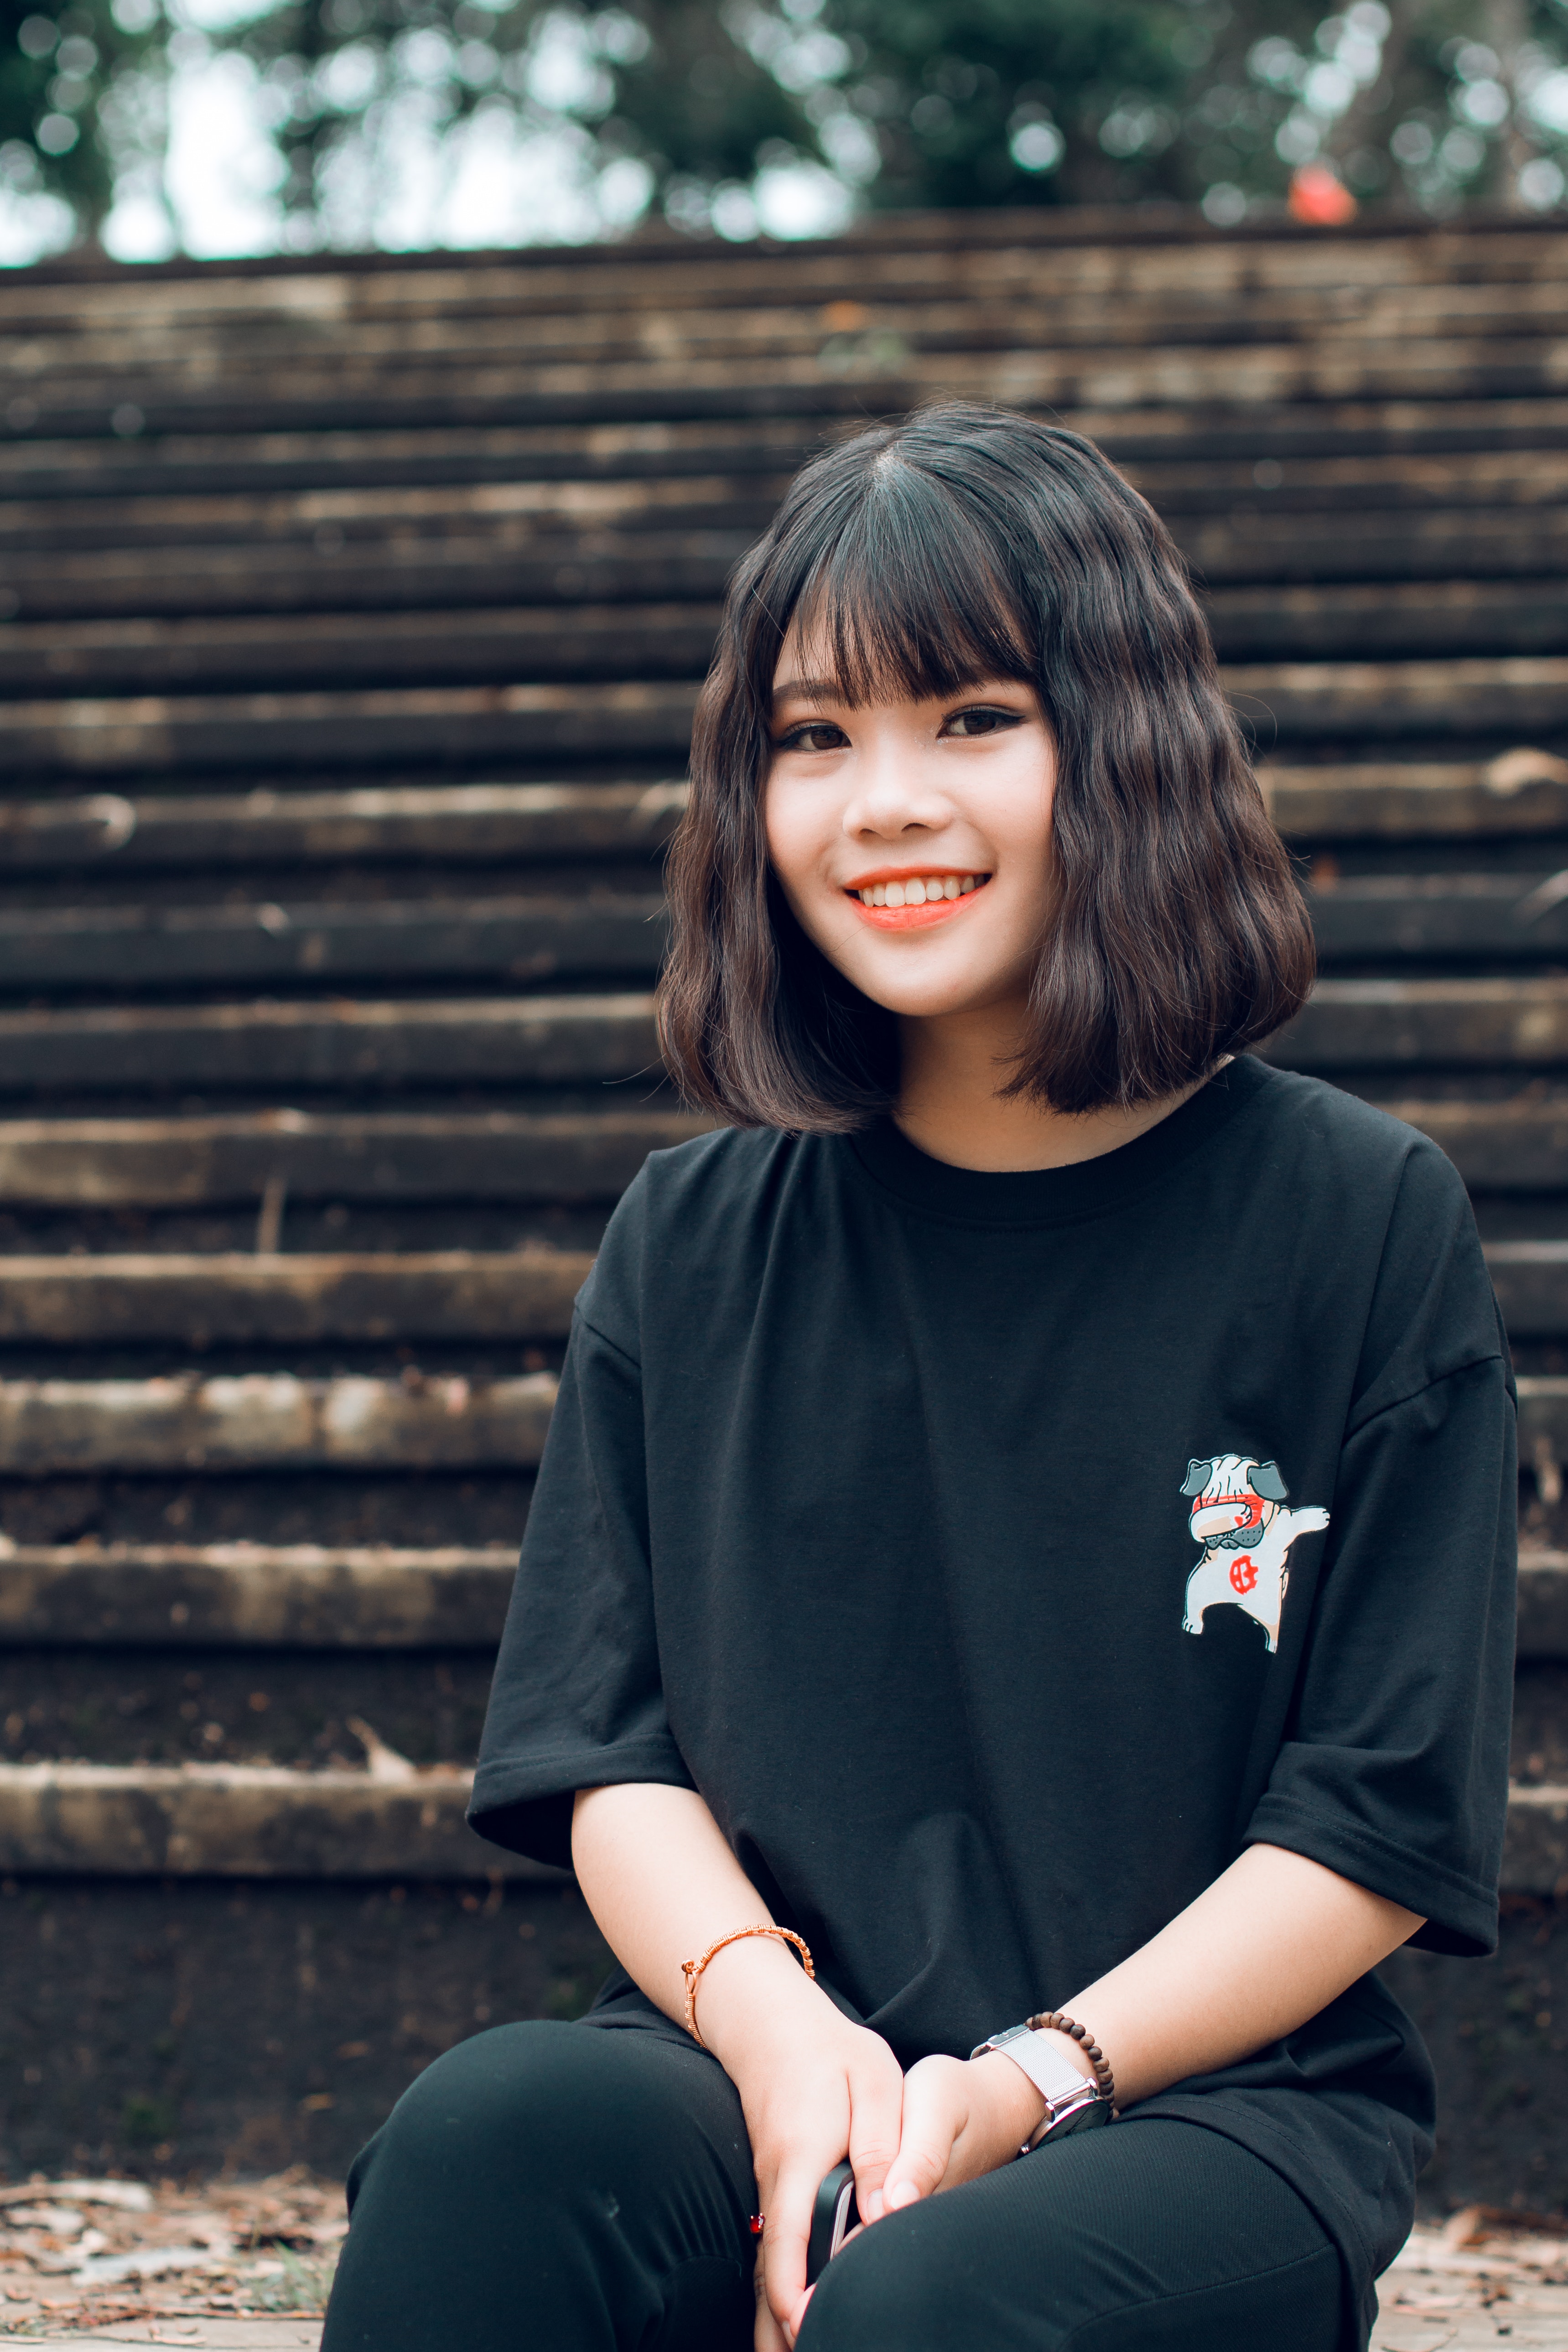
hair, face, photograph, facial expression, sitting, beauty, smile, head, hairstyle, snapshot, t shirt, photography, photo shoot, lip, long hair, portrait photography, child, brown hair, black hair, bangs, happy, portrait, glasses, sleeve, top, style